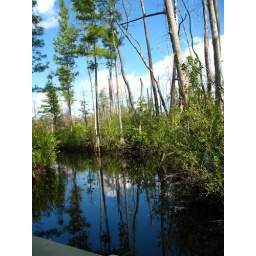
Okefenokee Swamp ParkThe tannin in the cypress trees colors the water just right so it is like a mirror.